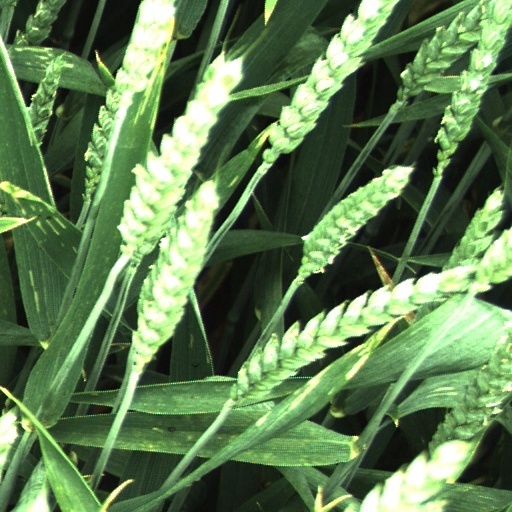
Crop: wheat